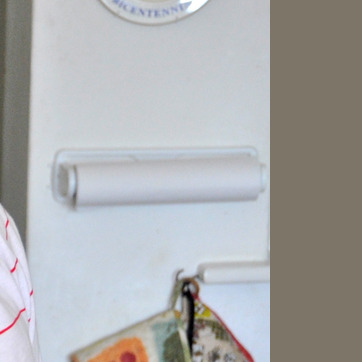
Material: paper